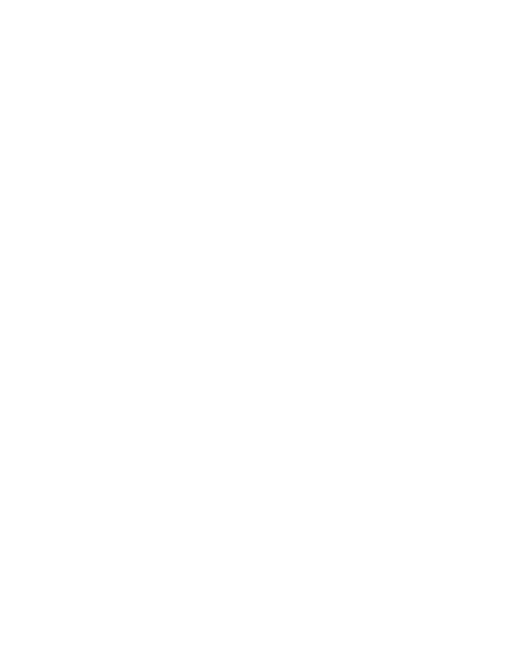
weißer einfacher Hintergrund für Freizeitkleidung